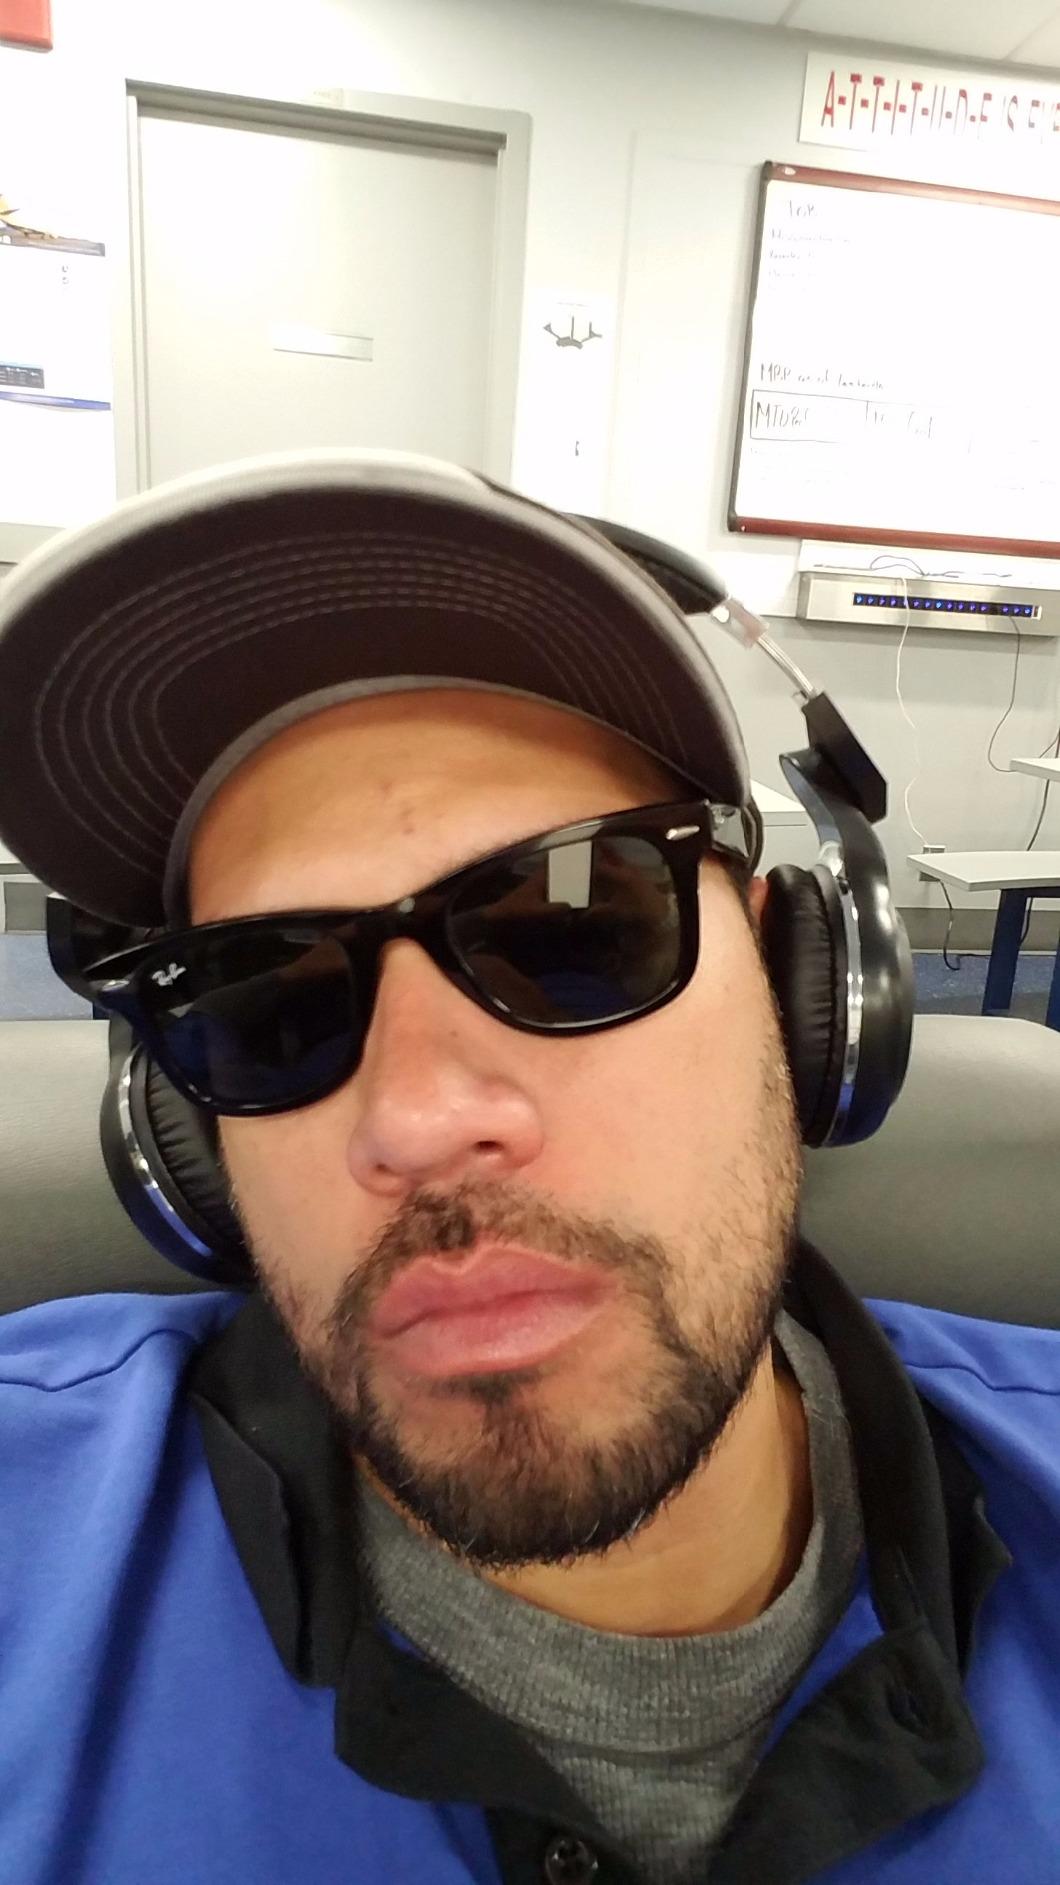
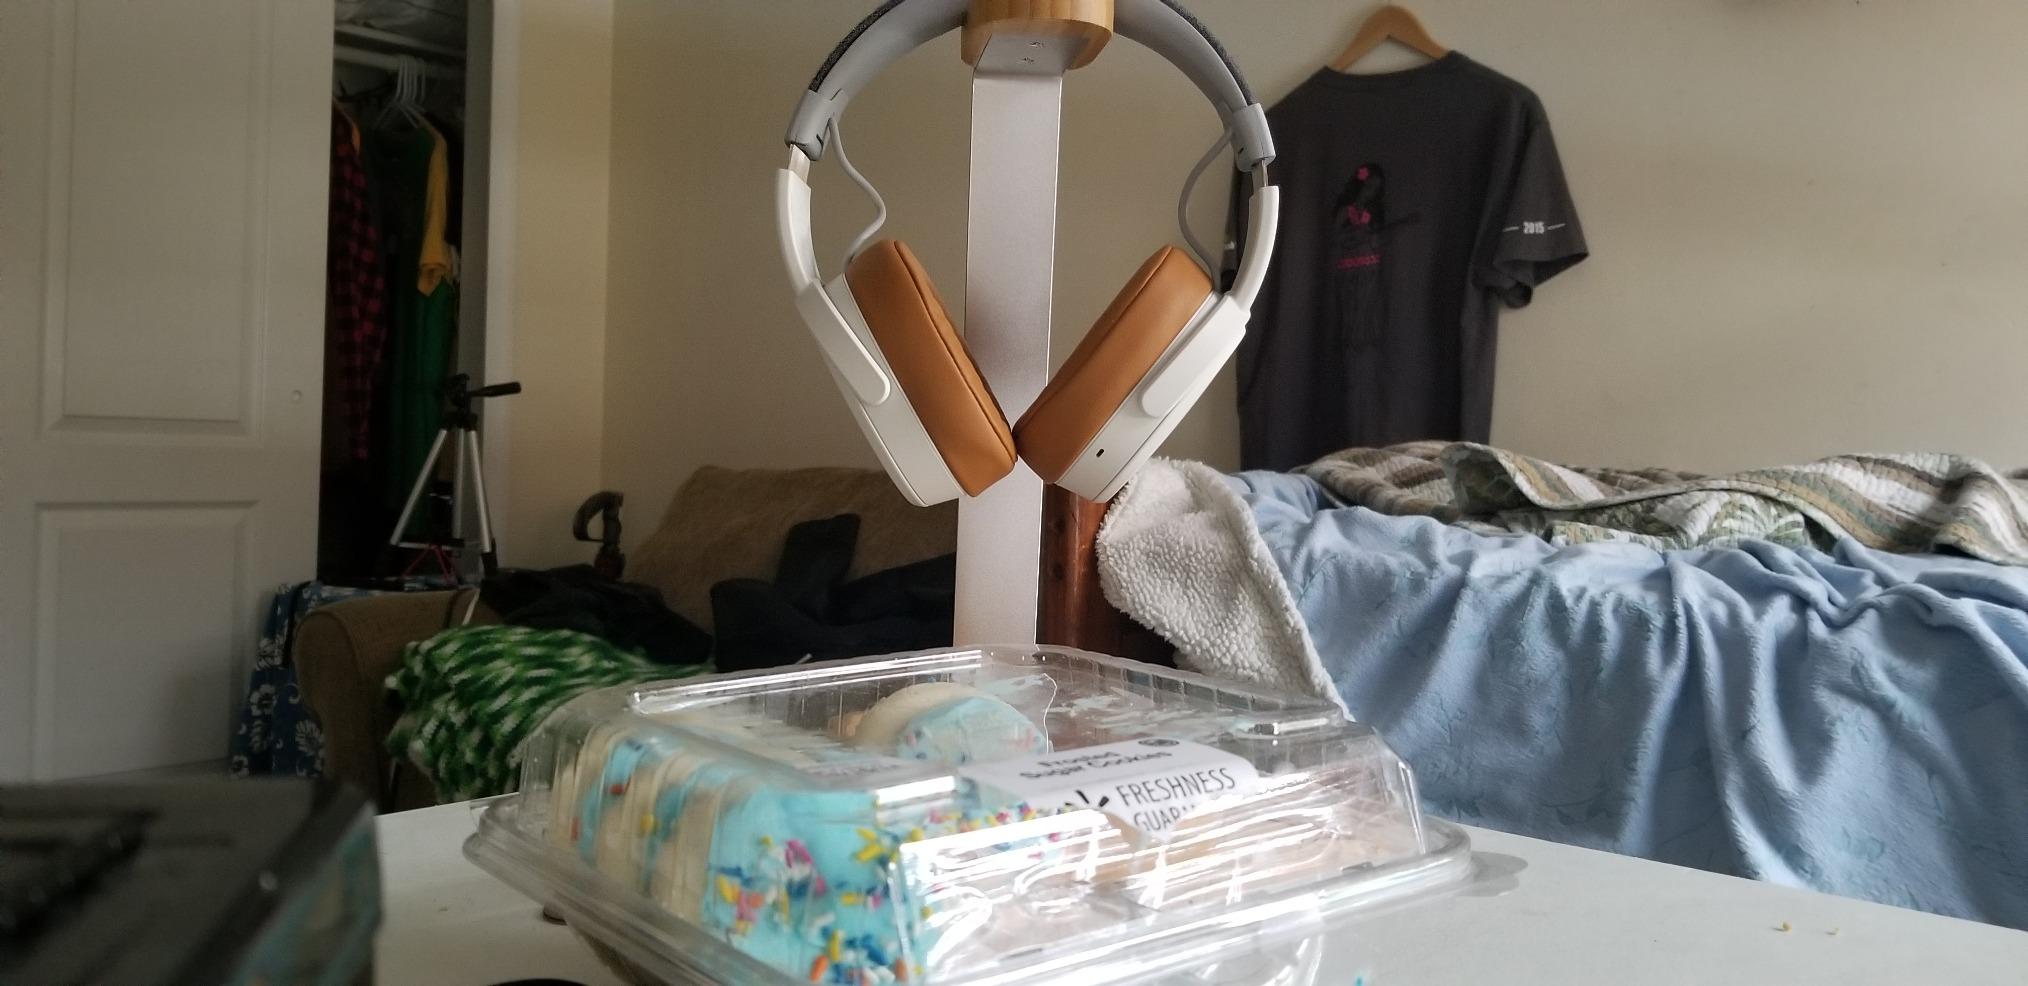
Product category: headphones
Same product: no